Tenderloin, San Francisco

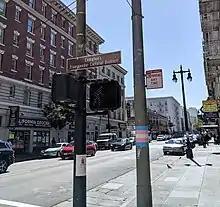
A sign reads "Compton's Transgender Cultural District" at the intersection of Eddy and Mason streets in the Tenderloin. Poles in the background are painted with the blue, pink, and white colors of the Transgender Pride Flag.

On New Year's Day in 1965, police raided a Mardi Gras Ball at California Hall on Polk Street sponsored by the Council on Religion and the Homosexual, lining up and photographing 600 participants and arresting several prominent citizens. One of the first "gay riots", pre-dating the Stonewall riots in New York, happened at Compton's Cafeteria at Turk and Taylor Streets in August 1966 when the police, attempting to arrest a drag queen, sparked a riot that spilled into the streets. The group ended up smashing the windows of the police car and burned a nearby newspaper stand to the ground; the riot promoted the formation of the Gay Activists Alliance. Prior to the emergence of The Castro as a major gay village, the center of the Tenderloin at Turk and Taylor and the Polk Gulch at the western side of the Tenderloin were two of the city's first gay neighborhoods; a few of these historic gay bars and clubs still exist.